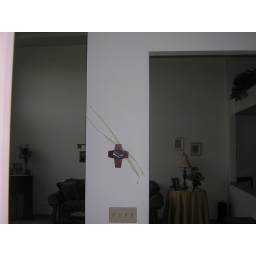
This house has wonderful architecture however with all white walls there in no differentiation of the space